She Came to Stay

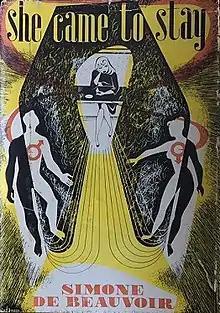
First UK edition (publ. Secker & Warburg, 1949) Cover art by Victor Reinganum

She Came to Stay (French, L'Invitée) is a novel written by French author Simone de Beauvoir first published in 1943. The novel is a fictional account of her and Jean-Paul Sartre's relationship with Olga Kosakiewicz and Wanda Kosakiewicz.